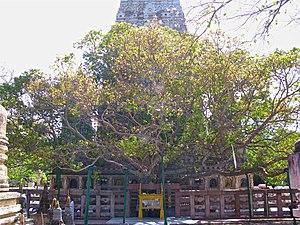
L'arbre Mahabodhi à Bodh Gaya. Español: El arbol Mahabodhi en Bodh Gaya.
L’arbre de la Bodhi est un arbre important dans le bouddhisme, car c'est sous cet arbre, ficus religiosa, qui se trouve à Bodhgaya que le Bouddha atteignit l'éveil, un état appelé bodhi. Cet arbre fait l'objet d'une grande vénération parmi les bouddhistes, et des foules de pèlerins viennent pour le voir et se recueillir tout au long de l'année.